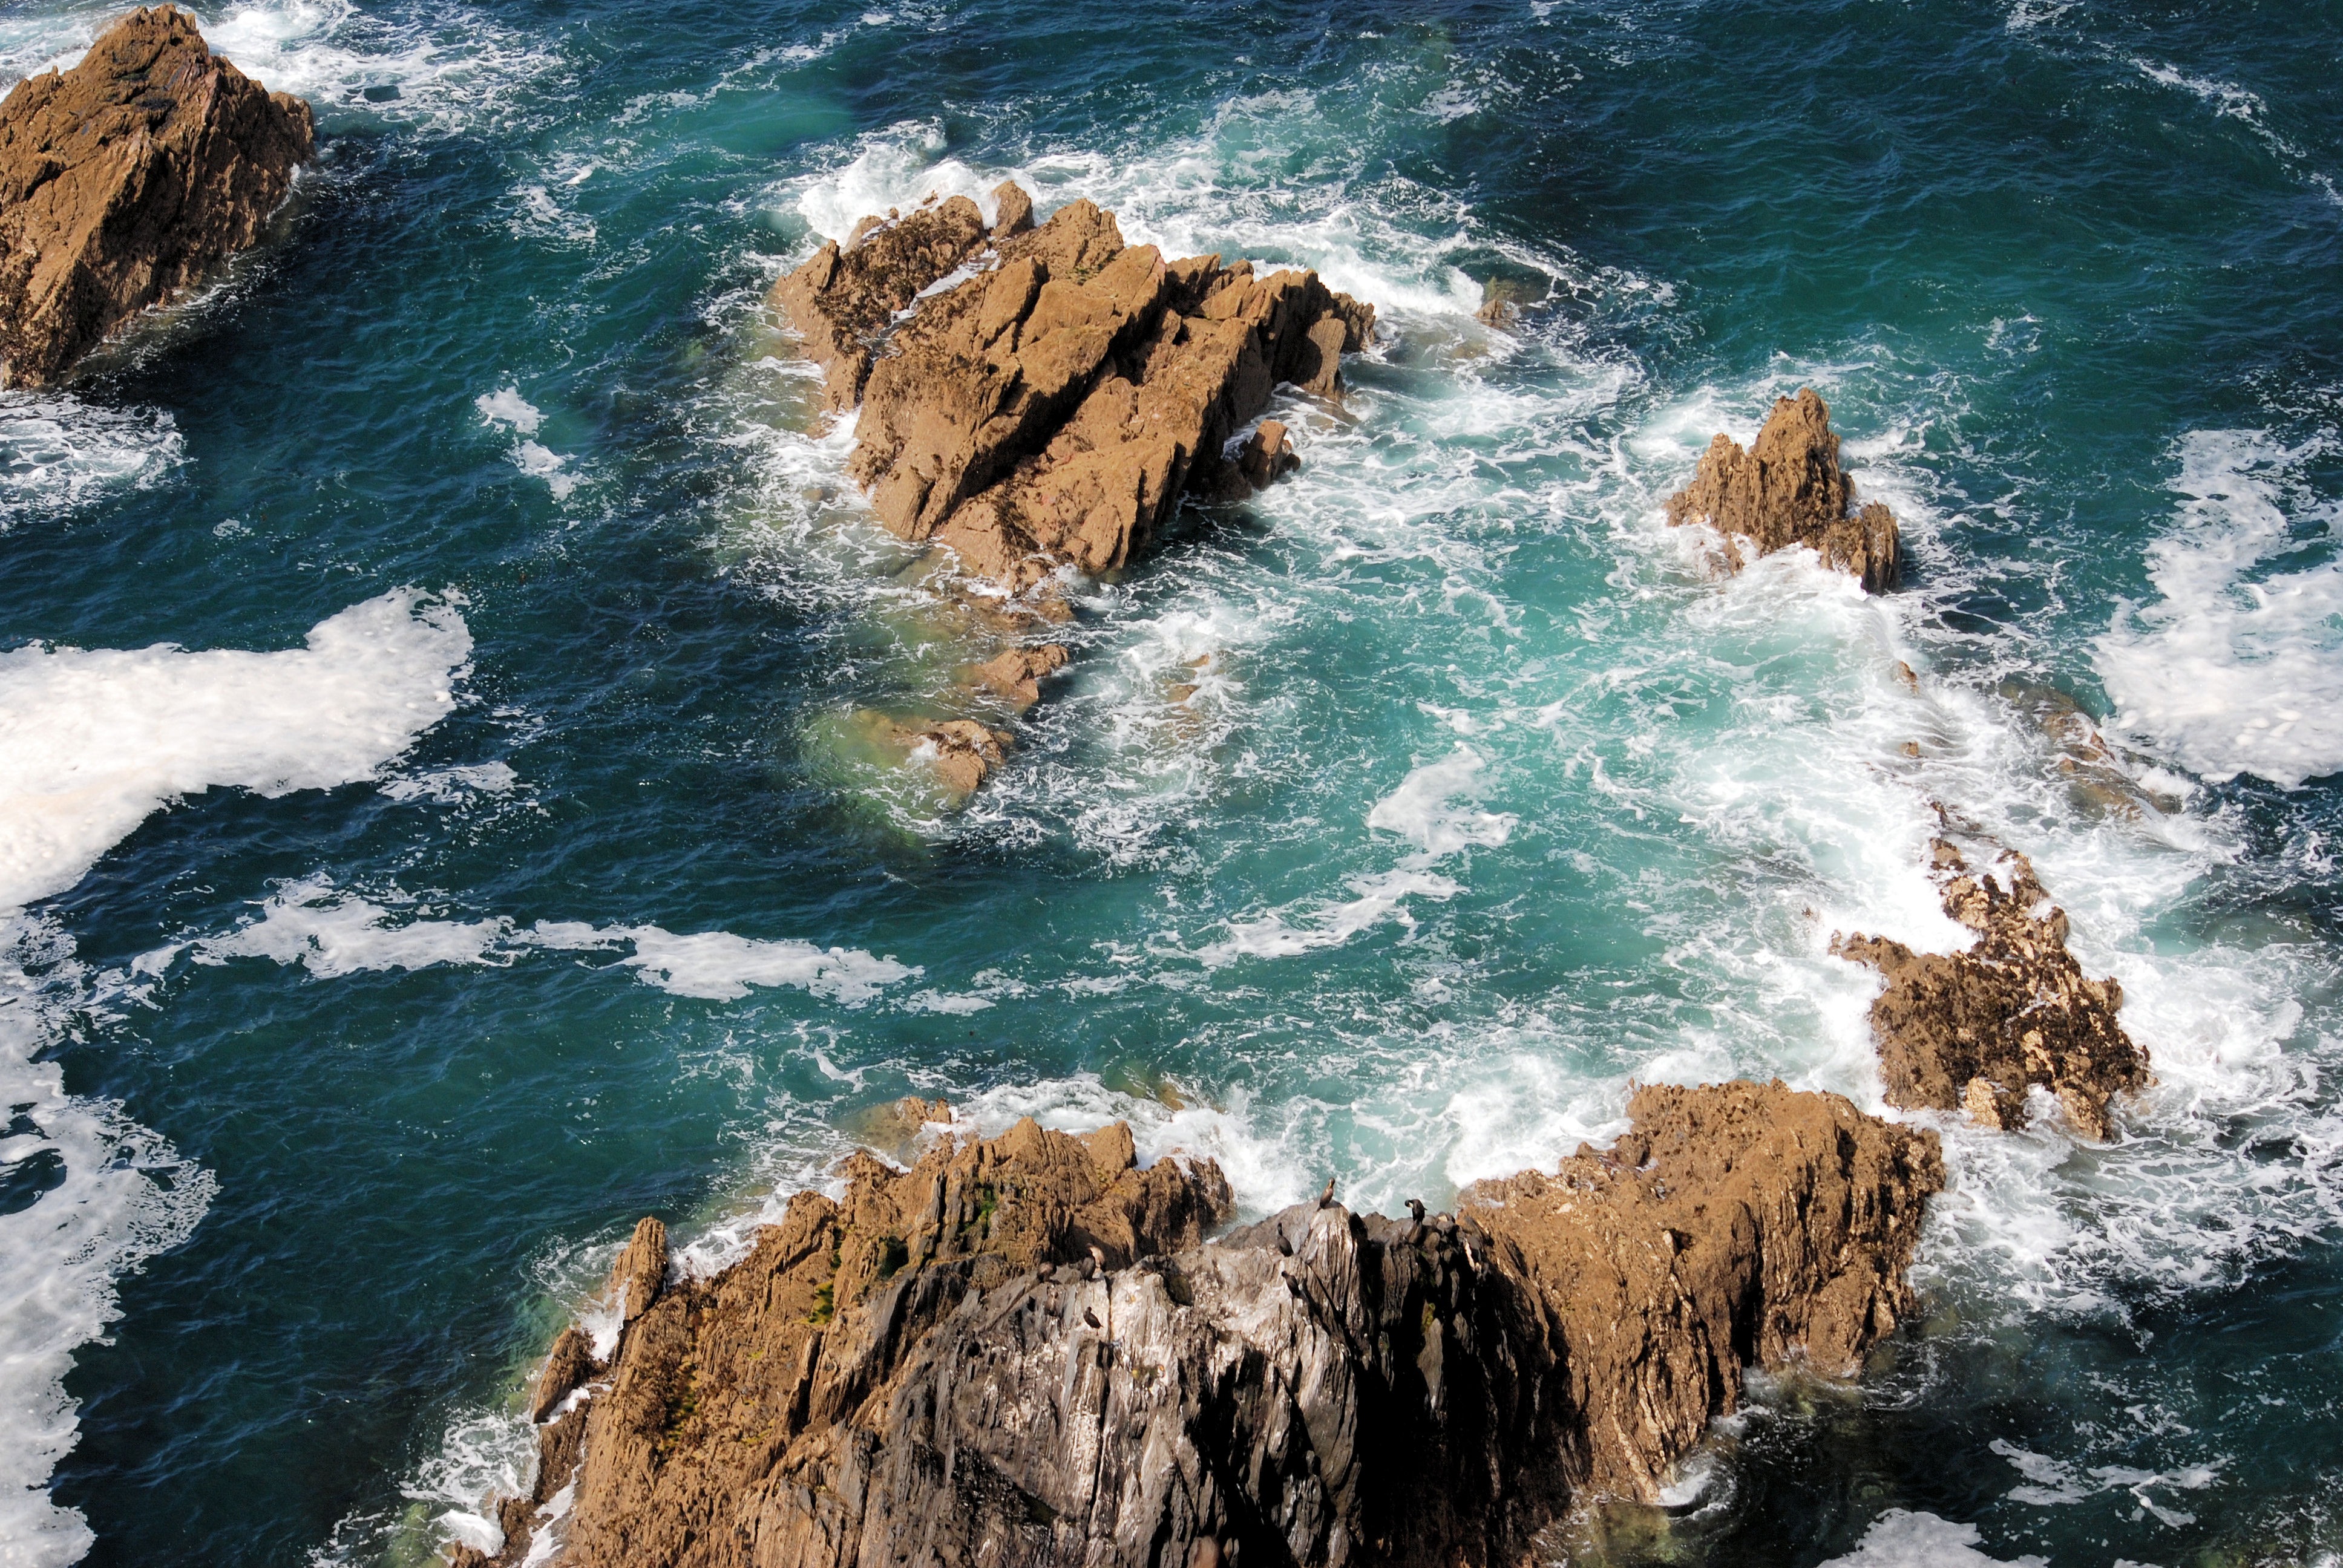
beach, sea, coast, water, nature, outdoor, rock, ocean, shore, wave, coastal, coastline, cliff, seaside, foam, environment, cove, scenic, bay, rapid, terrain, body of water, rocks, marine, water feature, cape, crashing waves, wind wave